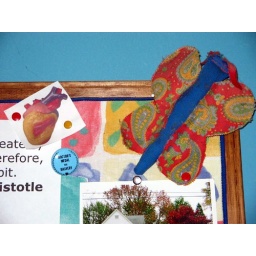
butterfly in my office